Heathrow Airport

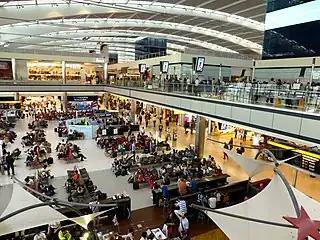
Central waiting area in Terminal 5

Terminal 3 opened as the Oceanic Terminal on 13 November 1961 to handle flight departures for long-haul routes for foreign carriers to the United States and Asia. At this time the airport had a direct helicopter service to central London from the gardens on the roof of the terminal building. Renamed Terminal 3 in 1968, it was expanded in 1970 with the addition of an arrivals building. Other facilities added included the UK's first moving walkways. In 2006, the new £105million Pier 6 was completed to accommodate the Airbus A380 superjumbo; Emirates and Qantas operate regular flights from Terminal 3 using the Airbus A380.